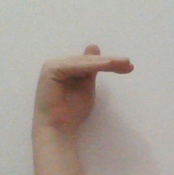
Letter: khaa